Hollywood Music in Media Awards

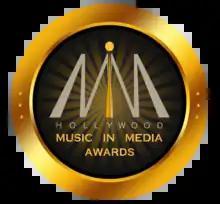

The Hollywood Music in Media Awards (HMMA) is an award organization honoring original music (Song and Score) in all forms visual media including film, TV, video games, trailers, commercial advertisements, documentaries, music videos and special programs. The HMMA was the first to include "Outstanding Music Supervision" as featured award categories. HMMA nominations and winners have historically been representative of key awards shows announced months later. The annual HMMA main event, held the week before Thanksgiving, features live music performances, celebrity presenters, tributes to music industry icons and awards for composers, songwriters and performers. The 2023 winners were announced on November 15.